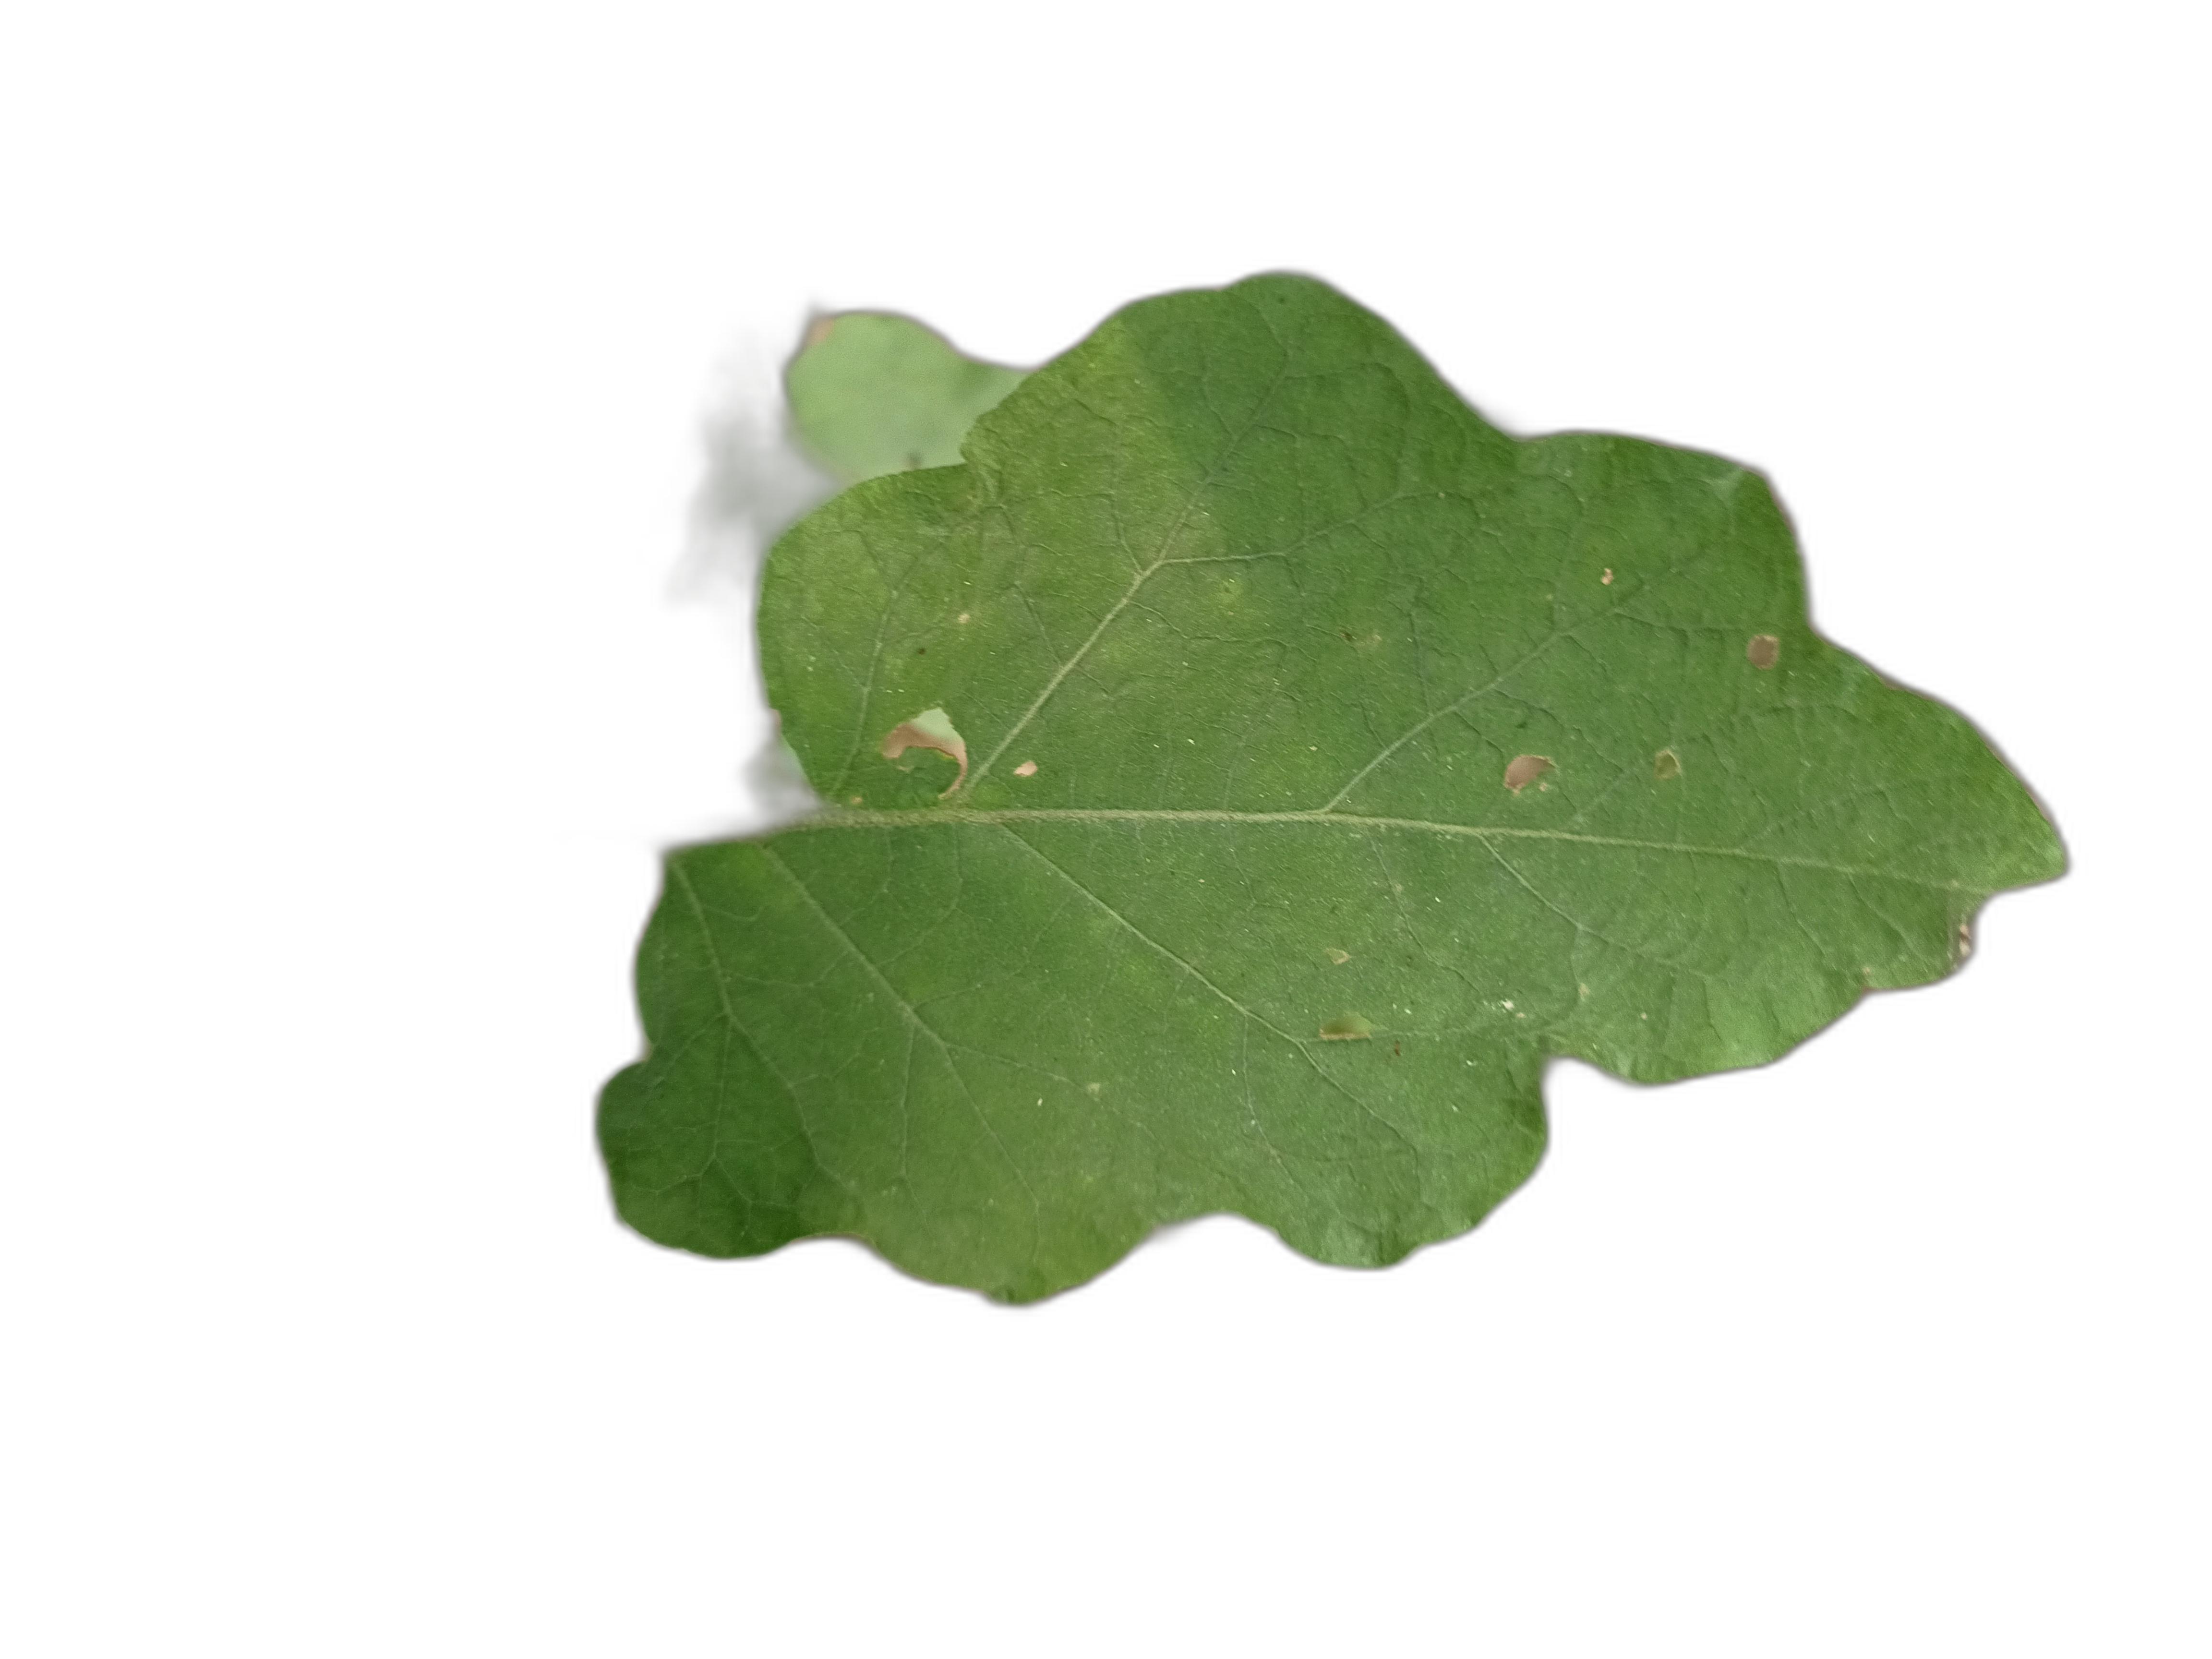
Label: Insect Pest Disease